History of Białystok

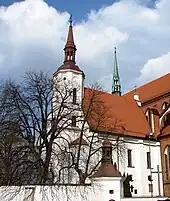
Renaissance old parish church

It is precisely for these times comes the first written reference (1514), listing the good of Białystok. Bachelor's son Nicholas, Nicholas Bakałarzewicz, realized in 1524, his wife Catherine Wołłowiczówna, Bogoria coat of arms. After his death in 1547, according to the good will of the deceased Catherine has inherited. In the same year his widow, Catherine Wołłowiczówna, married again to (Ogończyk coat of arms) – a courtier of the Polish kings: King Sigismund the Old and Sigismund Augustus. He started in Bialystok on the borderlands of Lithuania and Polish residence. After his death in 1556, took a good Bialystok sons: Peter and John Wiesiołowski. However, after the death of the latter in 1570 became the property of Białystok . In 1579 he married Zofia Lubomirska.